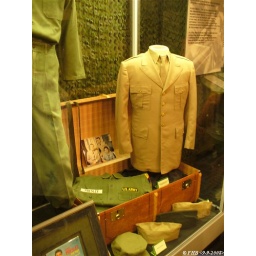
One of the displays in the building across the street from the house shows artifacts from Elvis' stint in the army.